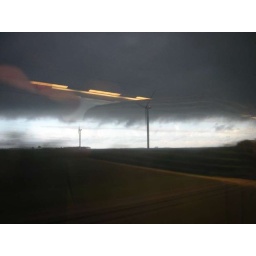
view from window seat in the TGV back to paris at the end of our holidays